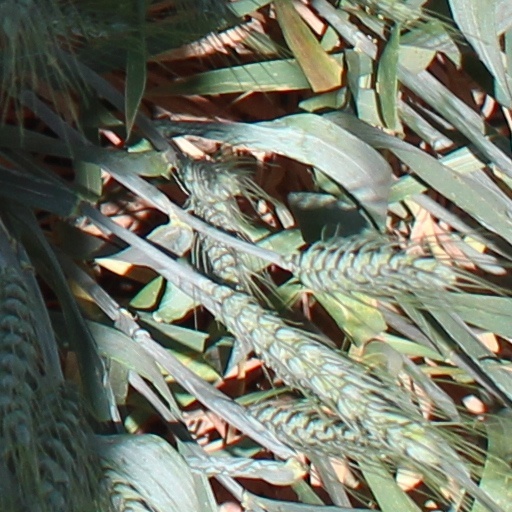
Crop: wheat